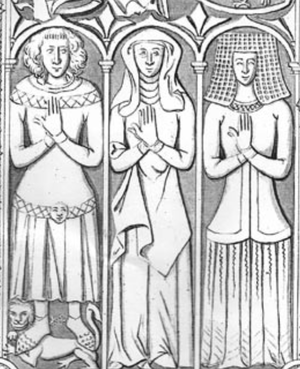
Middelalderens klædehistorie i Danmark
Nicolai Abildgaard ca. 1780: Middelalderligt gravmæle over ridder Henning Moltke (Johann (Henneke) Moltke?), hans hustru Fru Elsebe og Fikke Moltkes hustru Fru Kristine. Keldby Kirke, Møn. Dateret ca. 1370.[1]
Tegning af gravmæle i Keldby Kirke, Møn, Danmark, udført ca. 1780 af Nicolai Abildgaard − (""Gravmæle over ridder Henning Moltke, hans hustru Fru Elsebe og Fikke Moltkes hustru Fru Kristine. Keldby kirke, Møn. Dateret ca. 1370. Formodentligt lokalt udført arbejde. − Beskrivelse fra side 12 i artiklen ""1300-tallets krusede hovedduge"" af Camilla Luise Dahl)
Middelalderens klædedragter i Danmark dækker over det tøj, som blev båret i og omkring de danske områder i middelalderen og klædernes udvikling.